Kirill Alekseenko

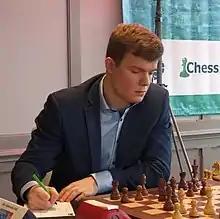
Alekseenko in 2019

Kirill Alexeyevich Alekseenko (born 22 June 1997) is a Russian-born chess grandmaster who currently plays for Austria.